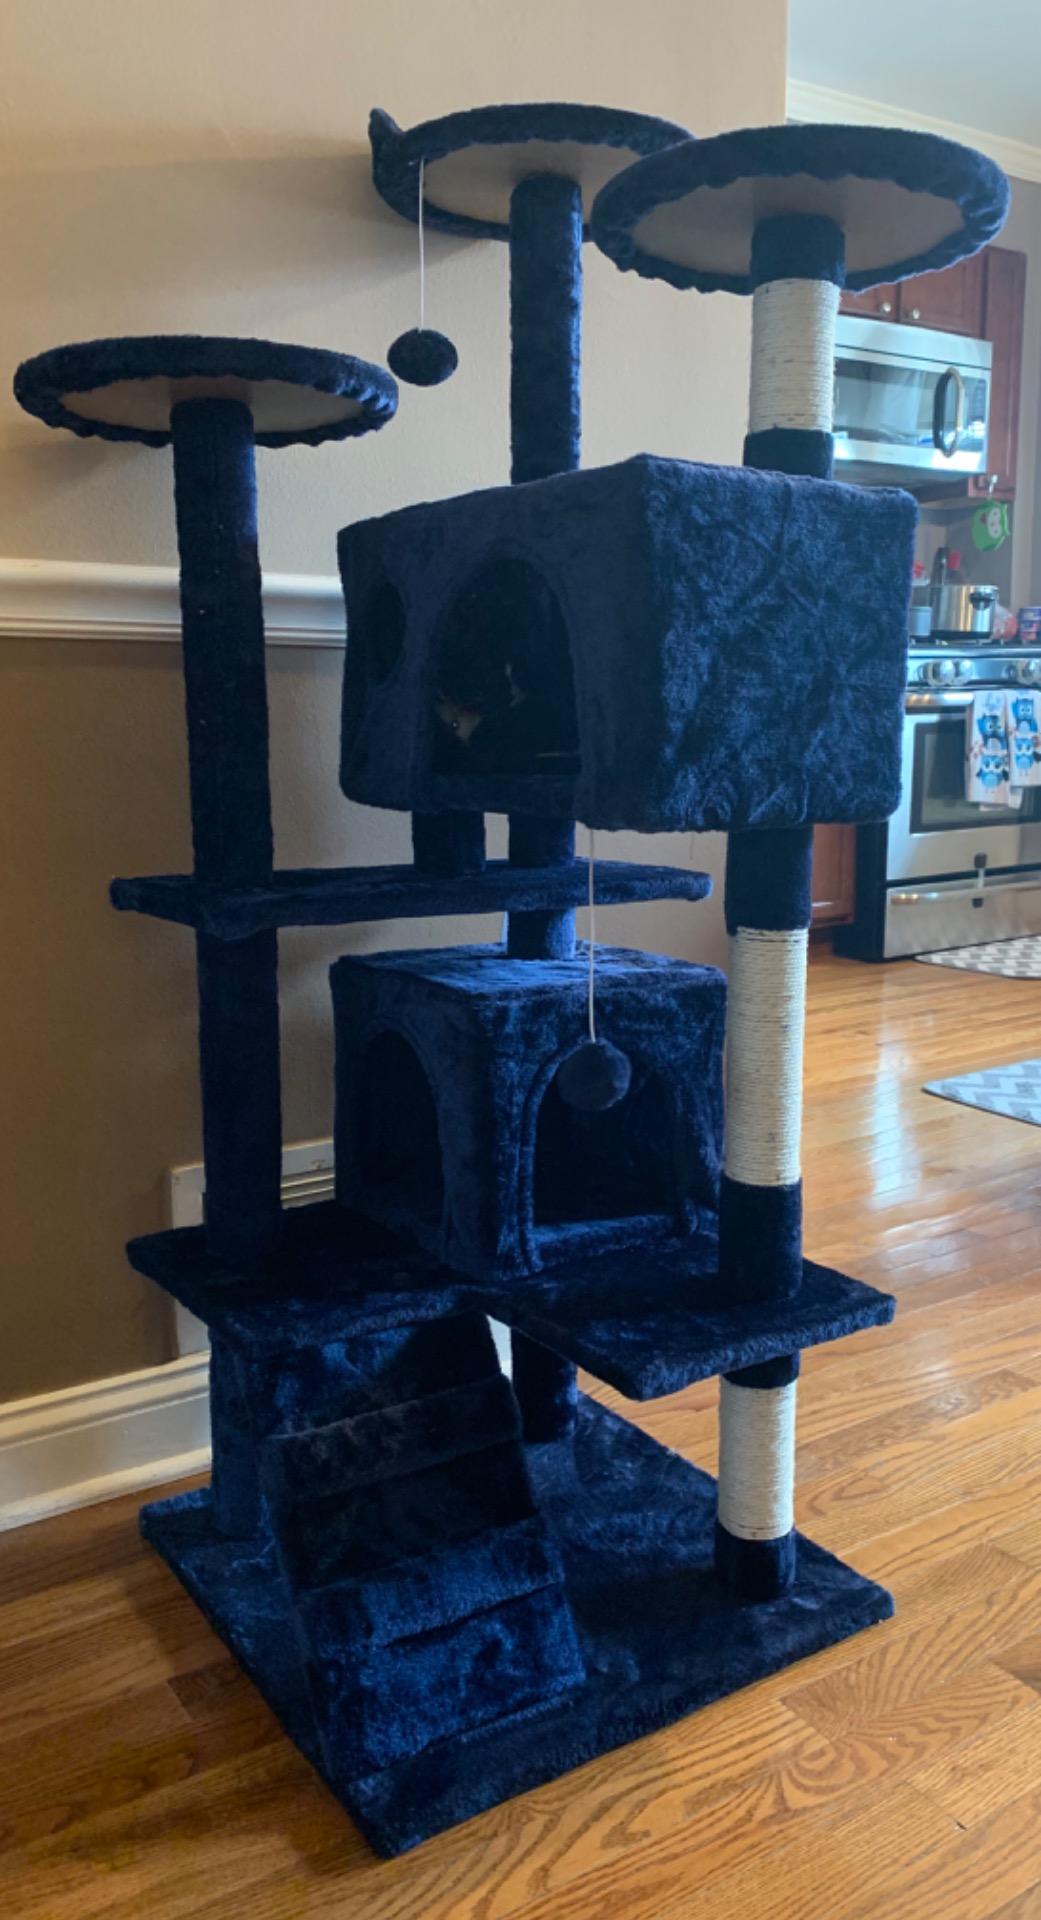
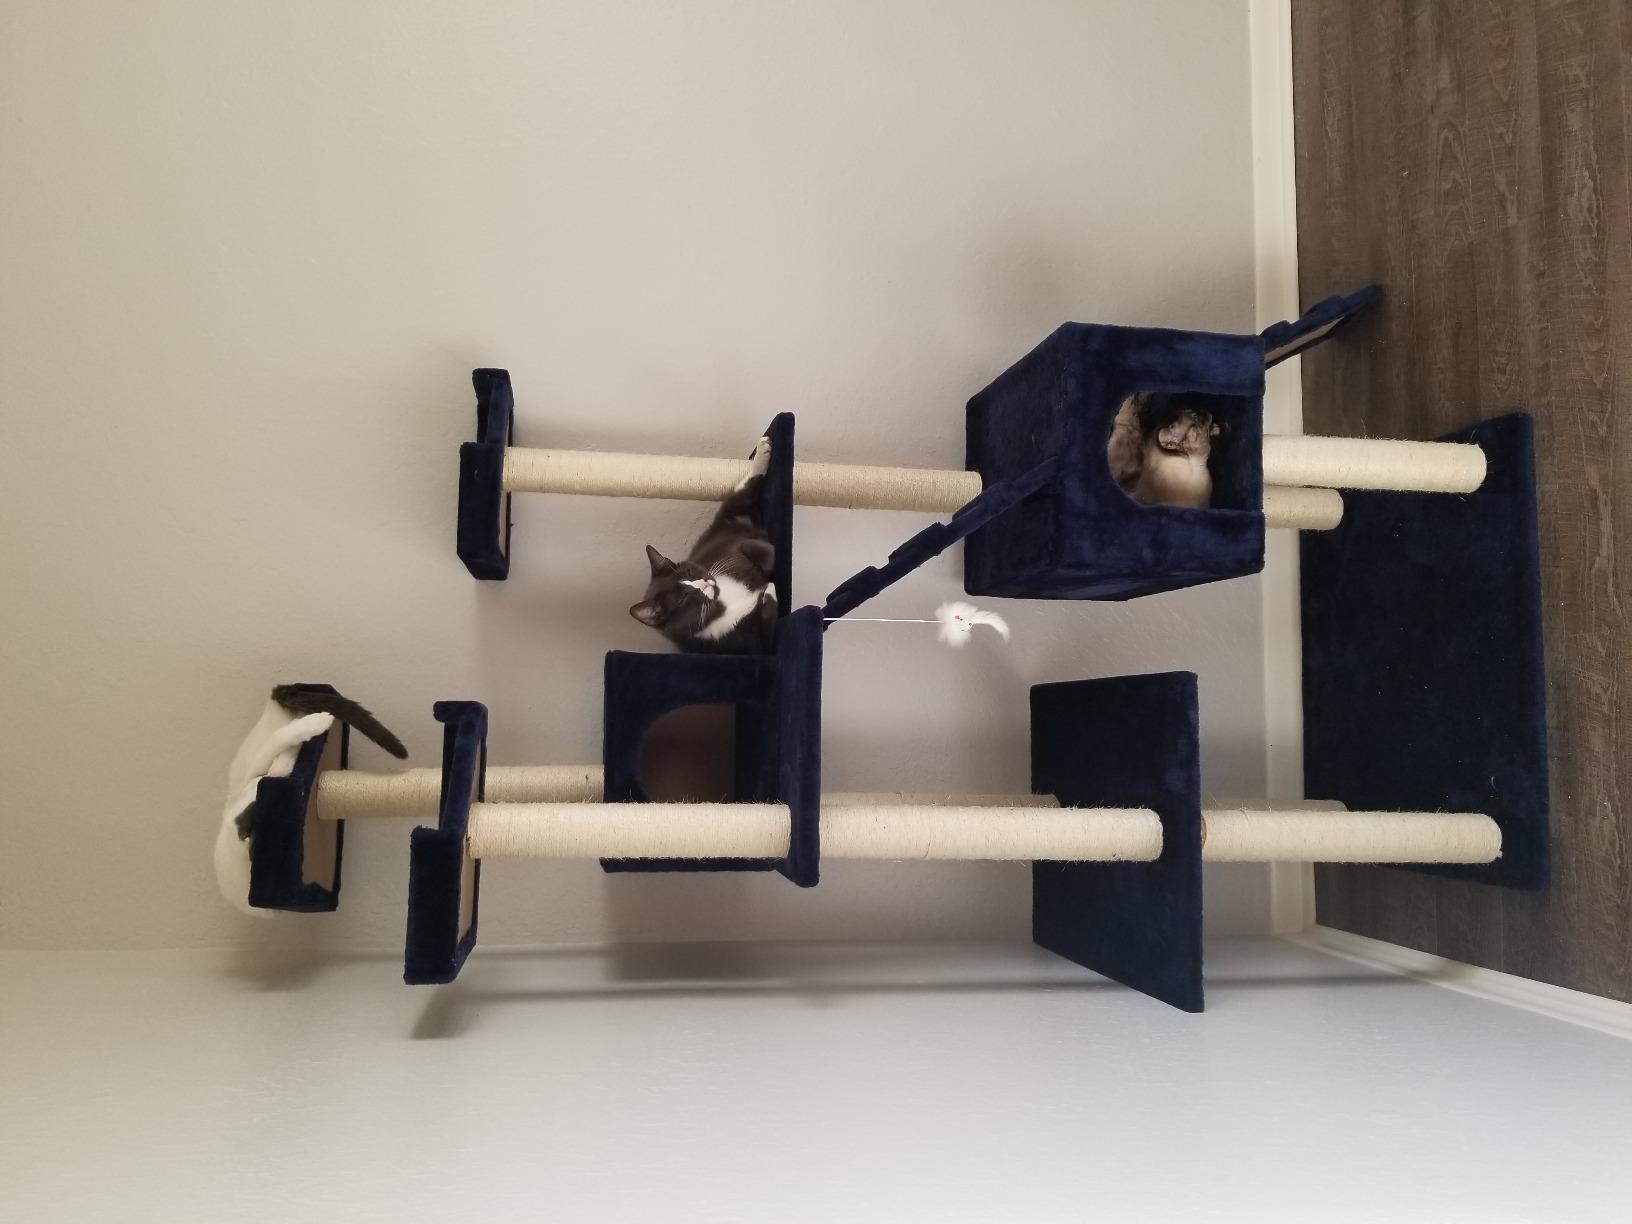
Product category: items_cat tree
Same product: no